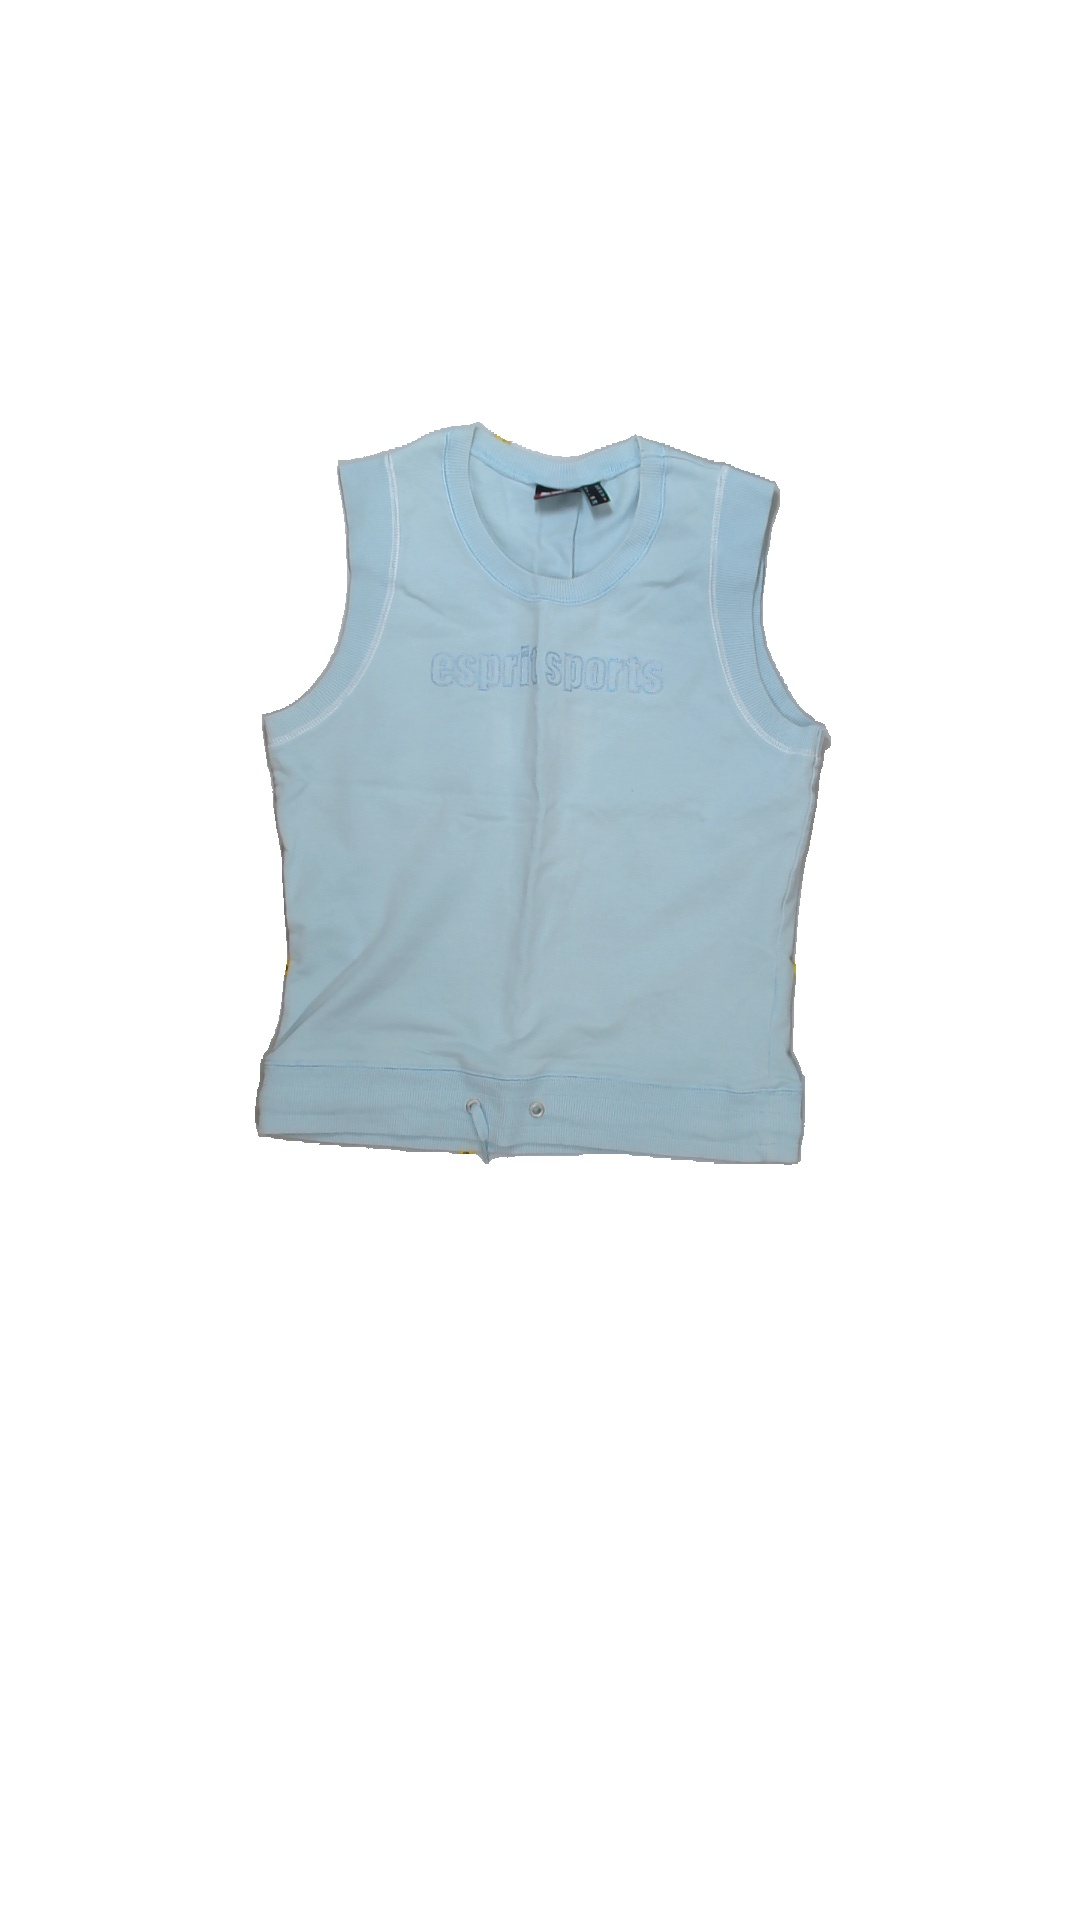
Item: Top (Ladies)
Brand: Esprit
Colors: Blue
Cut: Regular, C-collar
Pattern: Logo print
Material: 100% Cott
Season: All
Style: No trend
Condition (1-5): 3
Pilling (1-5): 5
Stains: Yes
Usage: Repair
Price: <50